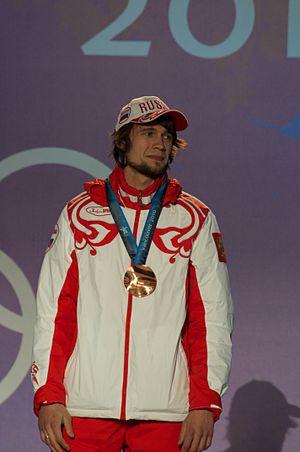
Aleksandr Vladimirovich Tretyakov, né le 19 avril 1985 à Krasnoïarsk, est un skeletoneur russe qui participe aux compétitions internationales depuis 2004. Il remporte la compétition de skeleton des Jeux de Sotchi 2014, mais le 22 novembre 2017, le CIO le disqualifie pour dopage. Les motivations liées à sa disqualification sont intégralement publiées par le CIO le 11 décembre 2017.